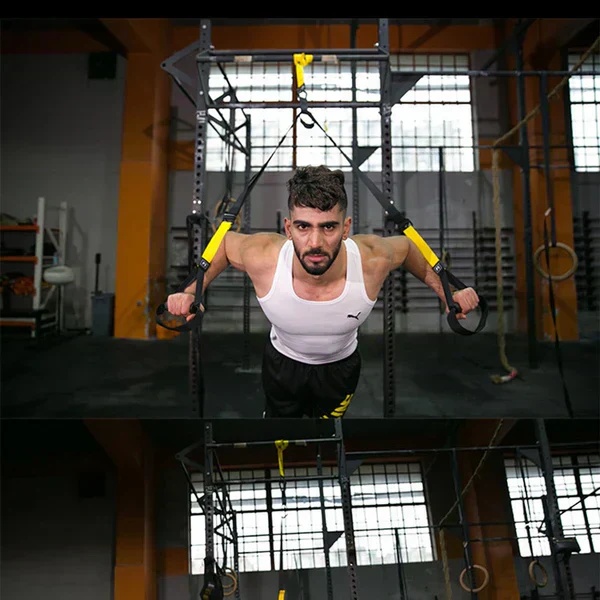
Suspension Trainer Belt
SUSPENSION TRAINER BELT Suspension Trainer Belt's original home suspension training kit can help you complete almost all training, improve strength, flexibility, etc. The original home suspension training kit can help you complete almost all training, and improve strength, flexibility, and core stability, including upper limbs, lower limbs, core training, and flexibility training. You can adjust the resistance according to your own body weight. Both a beginner and fitness expert use this easily. Standing for a long or sitting for a long time can cause lower back pain. It can help to adjust the shape of the spine and muscles can be relaxed. The bodyweight Resistance System weighs less than 2 pounds and requires only small storage space. The installation method is also very easy. Package includes: Pull rope(can adjust) Door Anchor Suspension Anchor Hexagon wrench Extended belt Sports Ring net bag From Hook to Handle Adjust length:130cm-180cm SHOP WITH CONFIDENCE
Brand: ZenFlex
Category: Sporting Goods > Fitness & General Exercise Equipment > Suspension Trainers > Full Body Suspension Kits > Total Body Straps